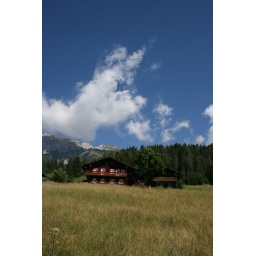
A wooden house in Sappada Vecchia, Italy